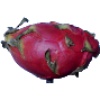
Label: Pitahaya Red 1